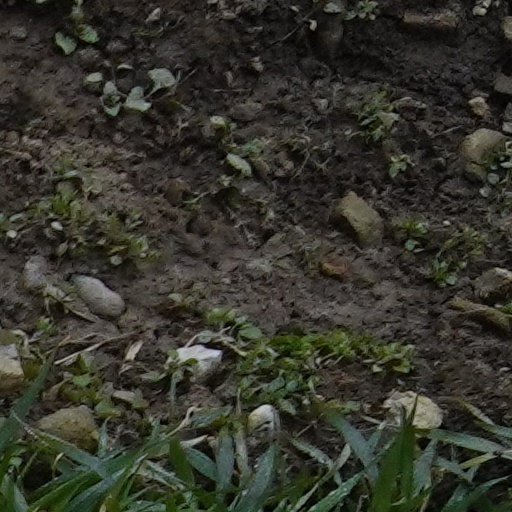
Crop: wheat